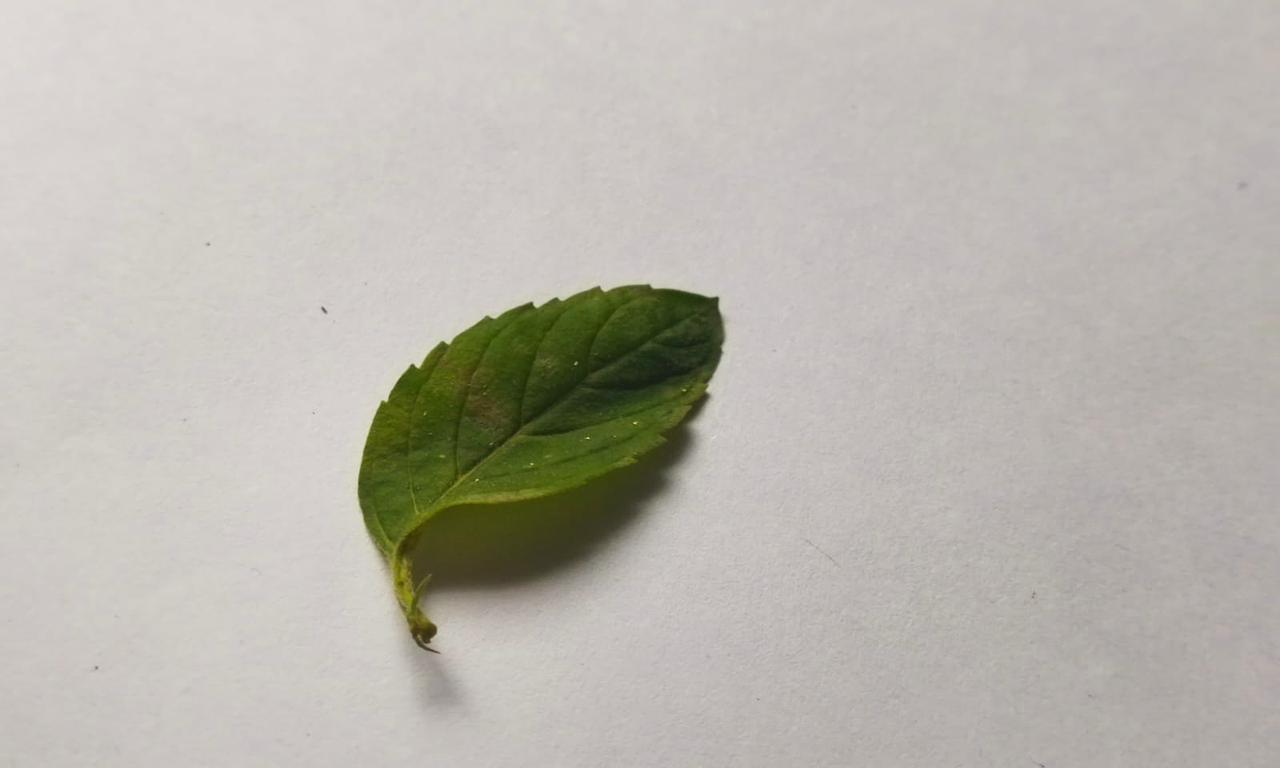
Label: Spoiled